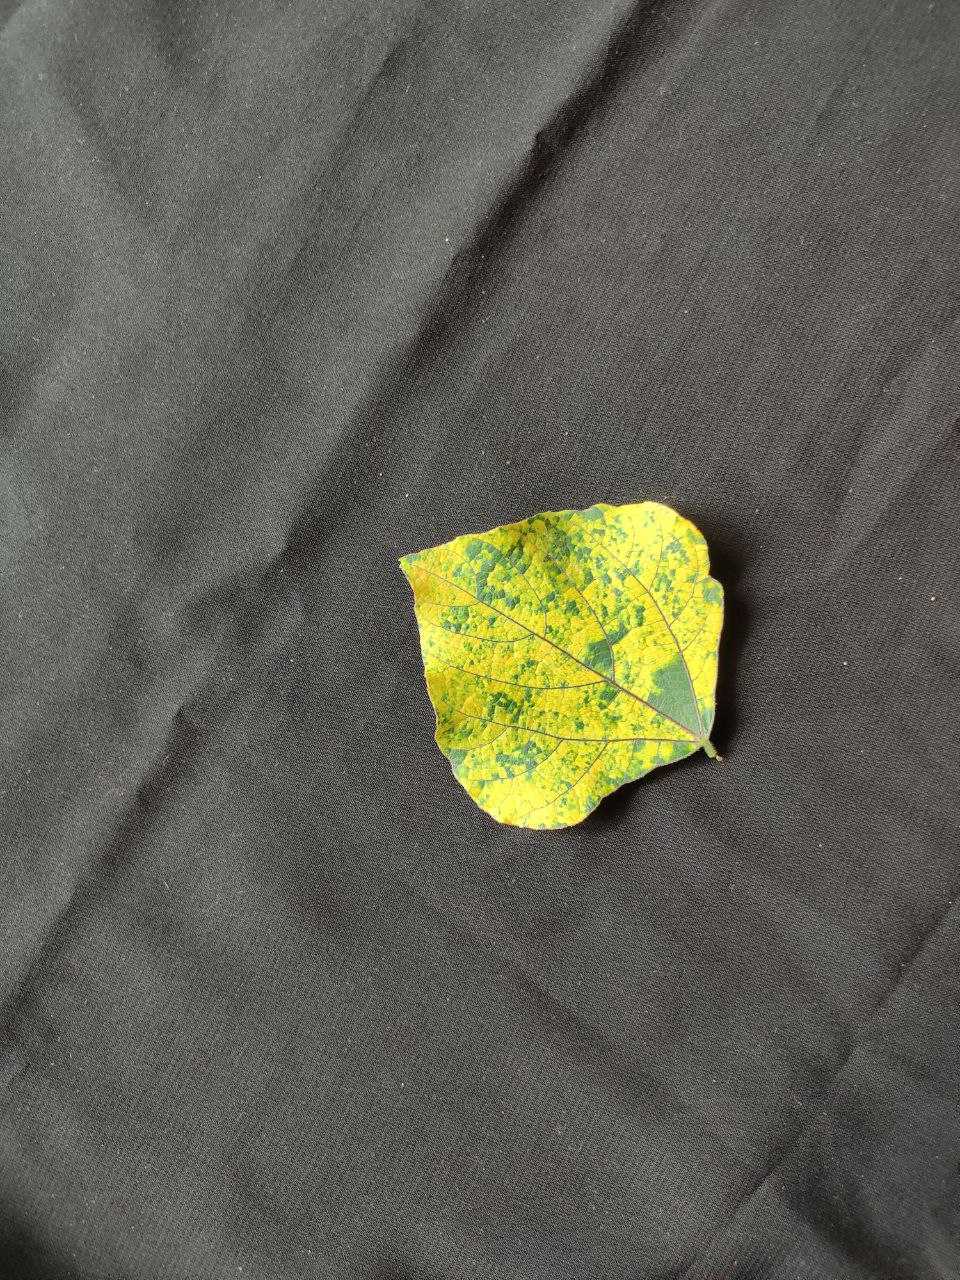
Crop: bean
Leaf condition: Mosaic Virus